Women in Iran

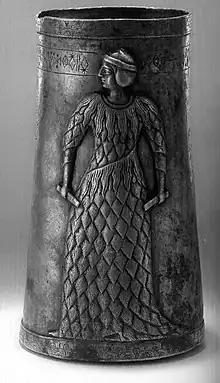
linear-Elamite women inscription. Late 3rd Millennium BC silver cup, Marvdasht.

Archaeological excavations at Shahr-e Sukhteh ("Burnt City"), a prehistoric settlement in the Sistan-Baluchistan province of southeastern Iran, have revealed that women in the region during the 4th to 3rd millennium BC possessed high status. Of the seals discovered in graves there, 90% were in possession of women, who made up over 60% of the population. The distribution of these seals – instruments of trade and government which represented economic and administrative control – revealed these women to have been a powerful group in their prehistoric society.